Periculoso

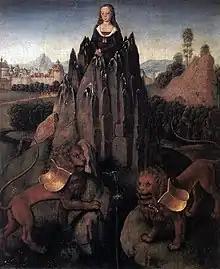
Allegory of chastity by Hans Memling

"Periculoso" attempted both to "standardize" the lives of nuns from different houses and orders around the practice of "enclosure" and to demarcate distinctions between nuns and monks. The severity of the enforcement of the directive varied considerably across Europe, in part because the strict enforcement of the practice of enclosure would have "undermine[d] the economic stability" of many convents because of the way they generated revenue and solicited contributions within their communities.